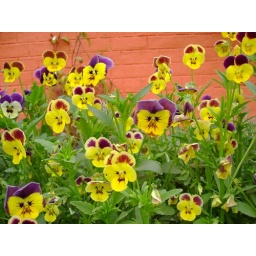
I was at my house where I saw my father's hard work I was very amazed by the way these flower looked at me